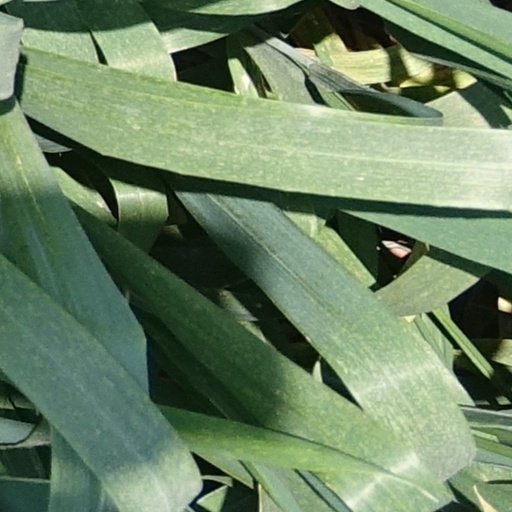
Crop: wheat